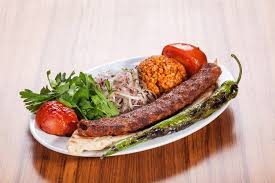
Yemek: kebap